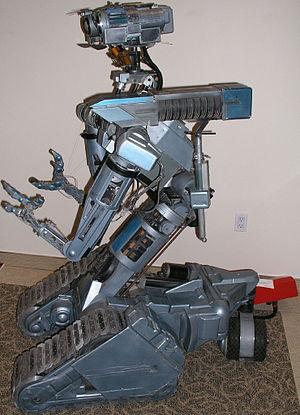
Photographie de profil d'un modèle en taille réelle et téléguidé du robot fictif Johnny 5, héros principal des deux films Short Circuit dans les années 1980. C'est le seul Numéro 5 d'origine et complet ayant survécu aux années. L'image a été prise à l'occasion de la vente aux enchères du modèle s'étant déroulée lors de la semaine du 13 au 20 août 2007 aux États-Unis. L'acquéreur de l'item demeure indeterminé à l'heure de la publication de cette photographie… Toutefois, le prix pour lequel il a été vendu est connu, et est de 138 000 $ (102 173 € en moyenne entre ces dates), pour une mise à prix initiale de 100 000 $ (72 350 €).
Numéro 5 est un personnage fictif des films Short Circuit et Appelez-moi Johnny 5. Le personnage a été imaginé par les scénaristes Brent Maddock et S.S. Wilson. Sa voix est interprétée par les comédiens Tim Blaney en version originale et Jean-François Vlérick en version française.
Short Circuit ou Cœur circuit au Québec ou Court-circuit en Belgique est un film américain réalisé par John Badham, sorti en 1986. Il sera suivi par Appelez-moi Johnny 5.